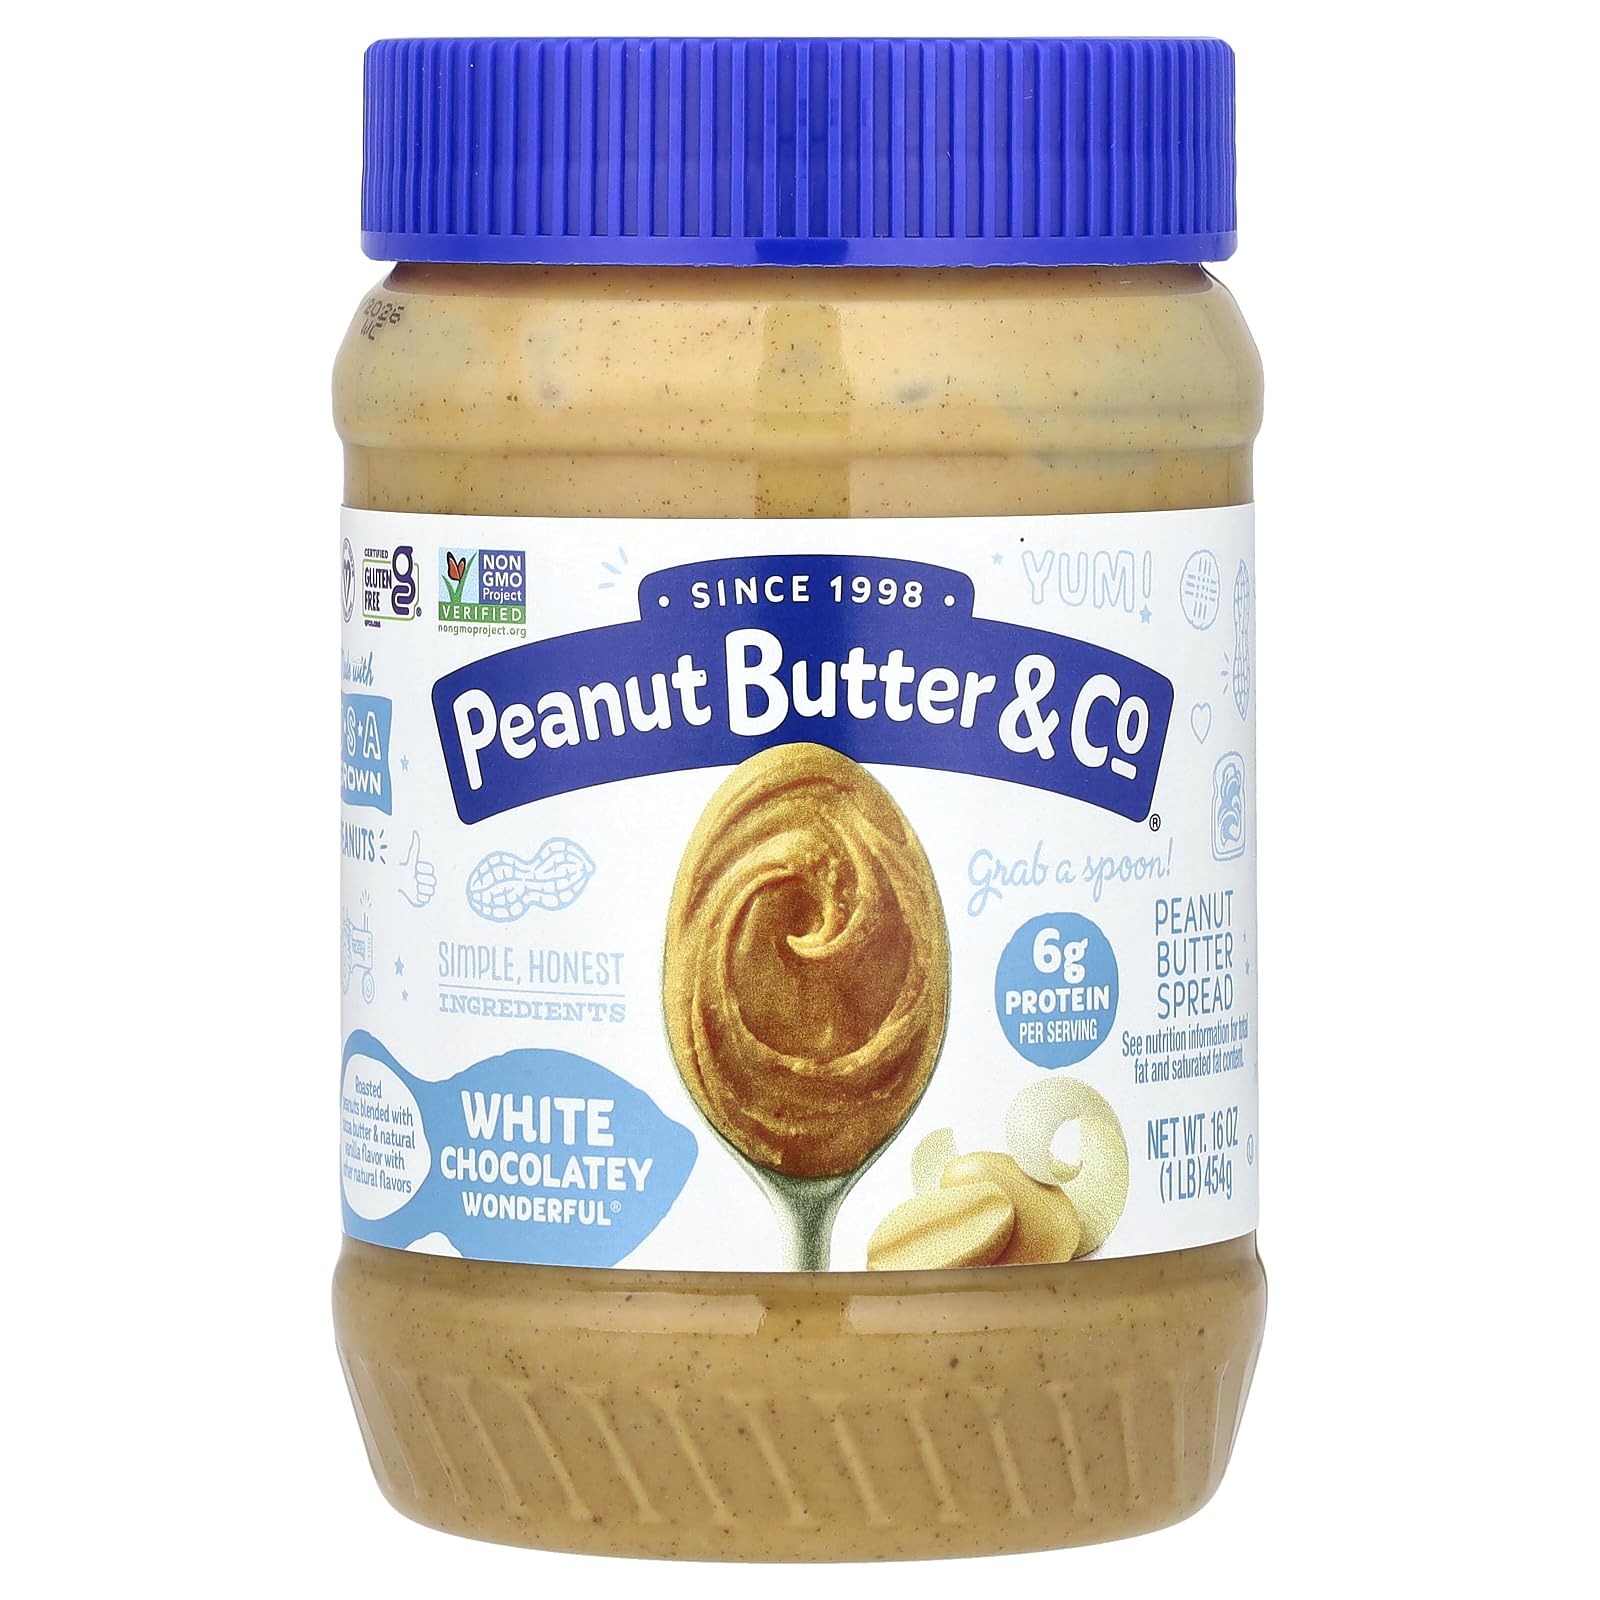
Item Name: Peanut Butter & Co. White Chocolate Peanut Butter, 16 oz
Bullet Point 1: Since 1998
Bullet Point 2: Simple, Honest Ingredients
Bullet Point 3: 6 g Protein Per Serving
Bullet Point 4: Contains 70% Peanuts
Bullet Point 5: Kosher
Product Description: Flavor:White Chocolate<br/>Peanut" Butter White Chocolate Wonderful, 16-Ounce<br/>Gluten-free<br/>No cholesterol, trans fats, hydrogenated oils, and no high-fructose corn "syrup
Value: 16.0
Unit: Ounce

Price: 5.115